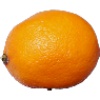
Label: lemon_meyer